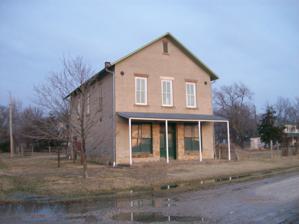
Building: Vinland Grange Hall
Country: United States of America
Year built: 1884
United States historic place Vinland Grange Hall U.S. National Register of Historic Places Vinland Grange Hall Show map of Kansas Show map of the United States Location Jct. of Oak and Main Sts., Vinland, Kansas Coordinates 38°50′21″N 95°10′56″W / 38.83917°N 95.18222°W / 38.83917; -95.18222 Area less than one acre Built 1884 Architectural style Gable front NRHP reference No. 00000037 Added to NRHP February 10, 2000 Vinland Grange Hall , in Vinland, Kansas , United States, was built in 1884.  It historically served as a meeting hall and as a business. [ clarification needed ] It was listed, for its architecture, on the National Register of Historic Places in 2000. See also The National Grange of the Order of Patrons of Husbandry References